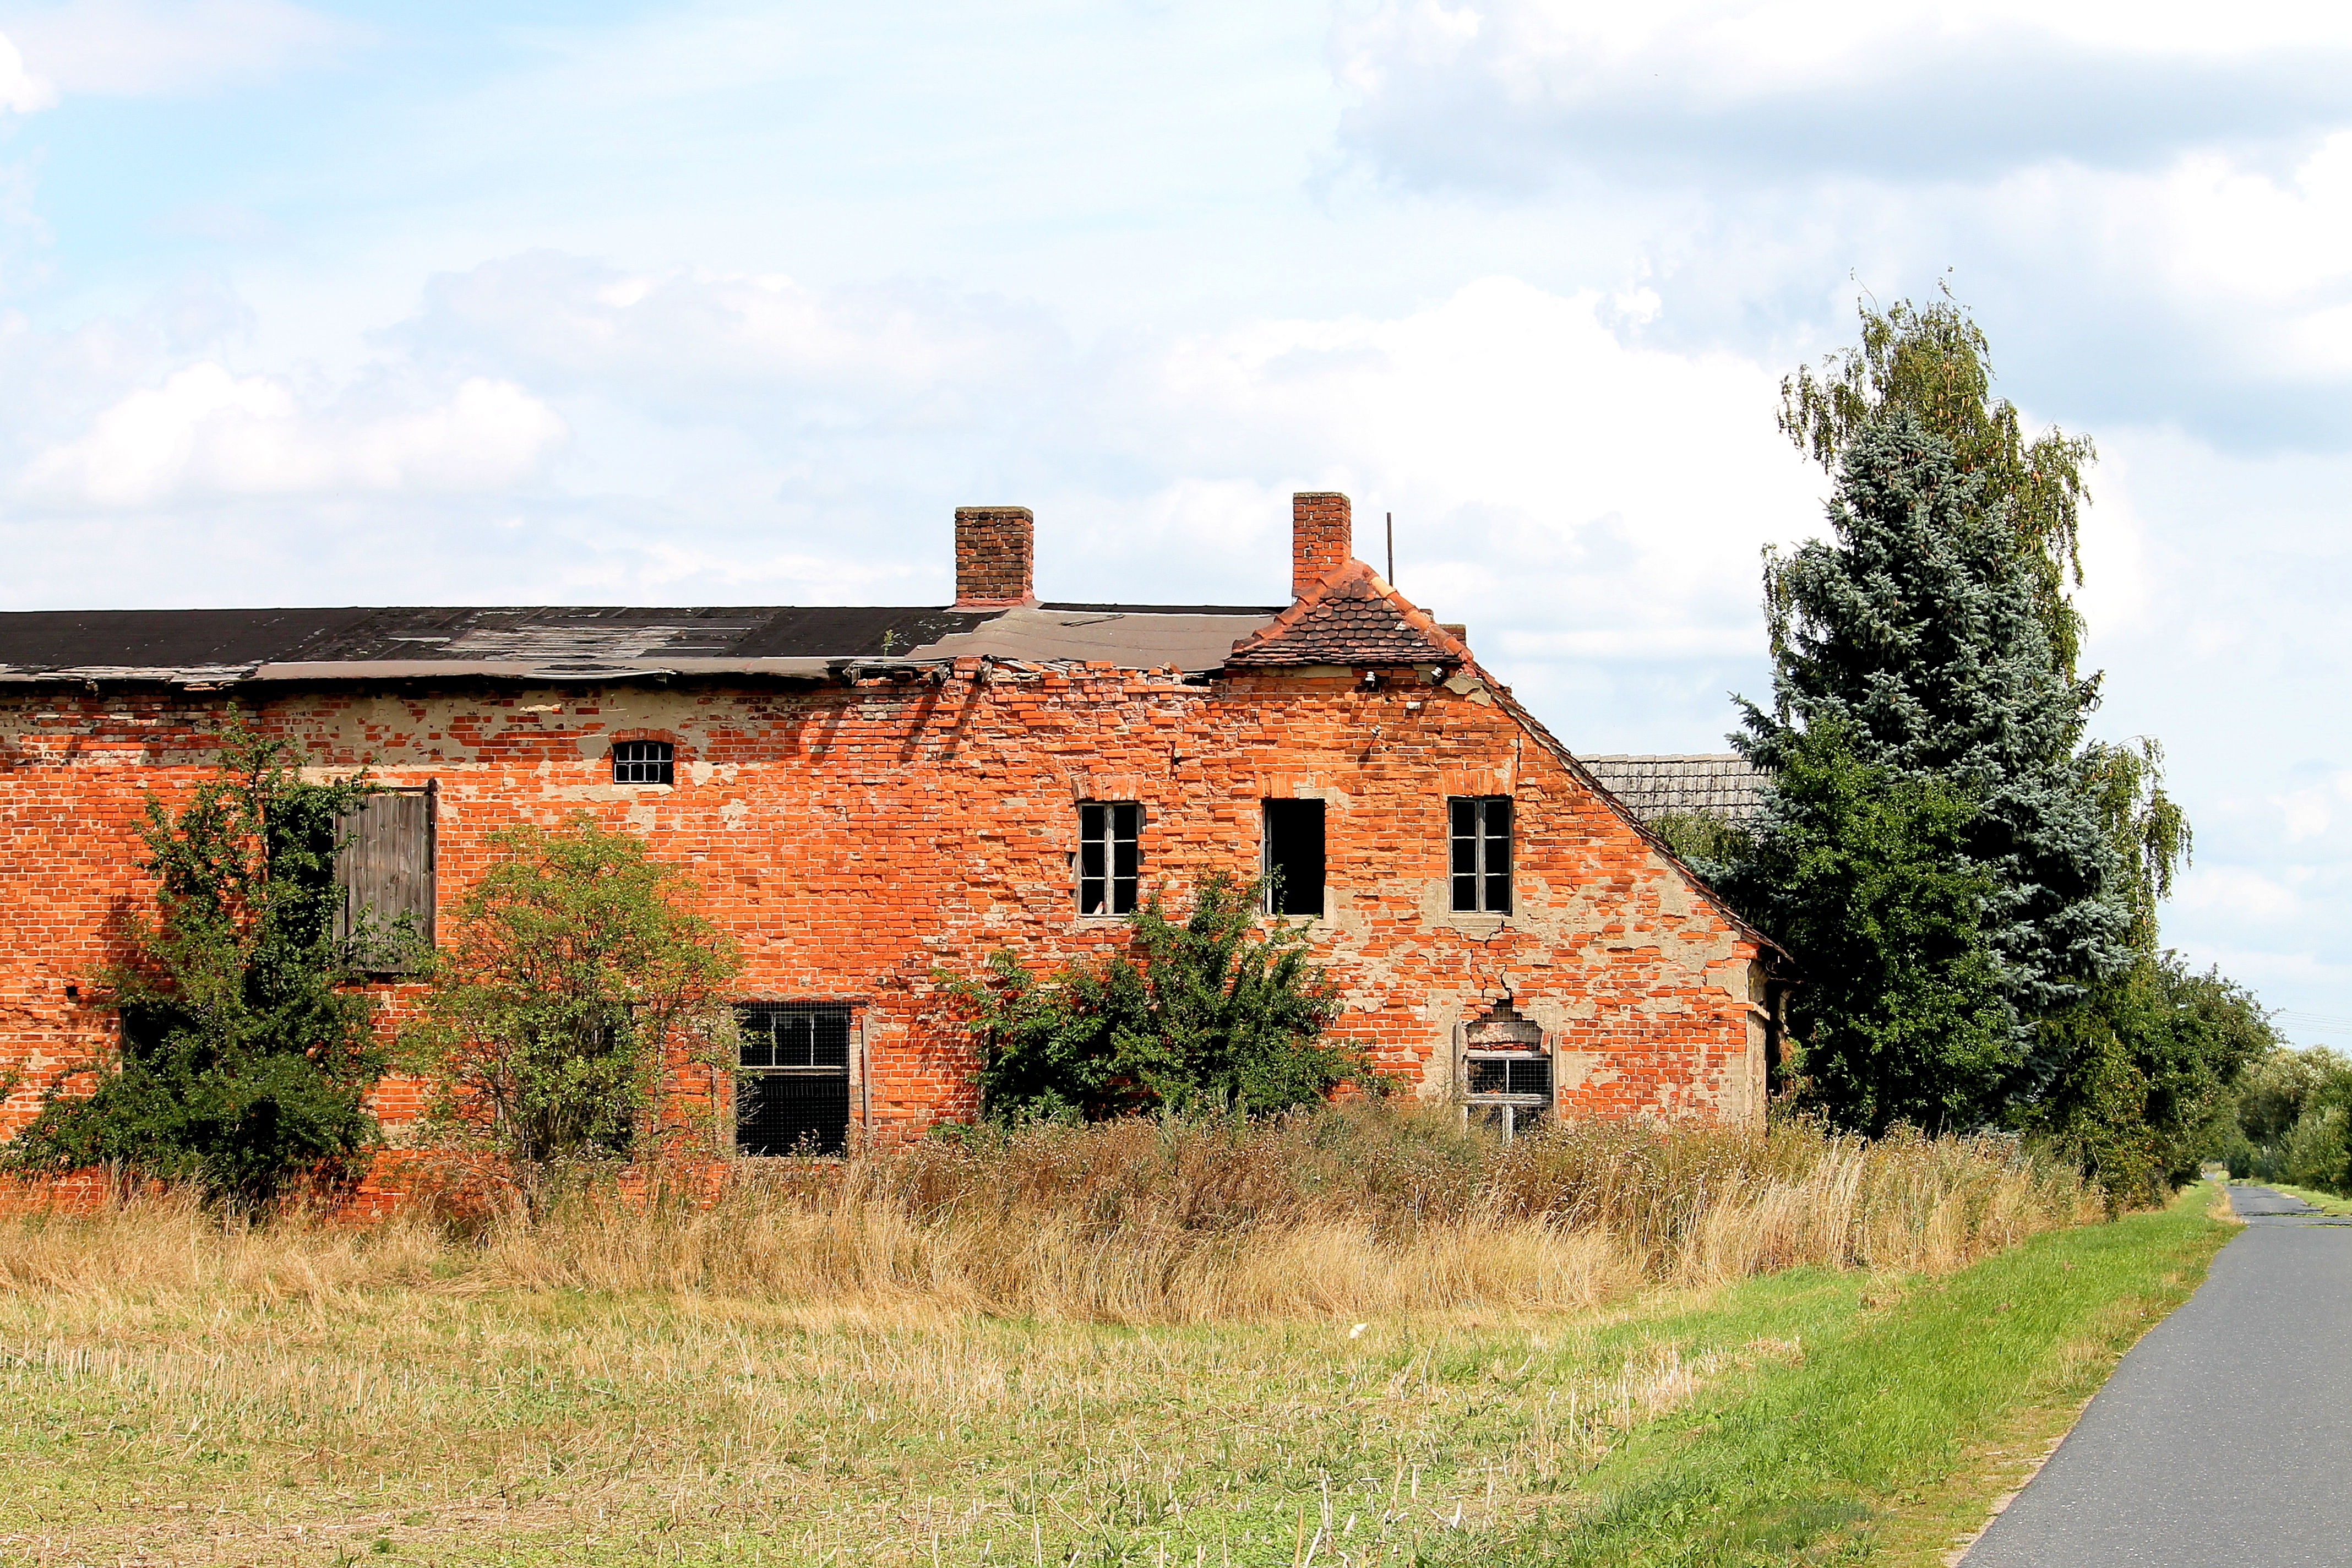
farm, house, building, chateau, old, barn, village, cottage, castle, property, fortification, ruins, farmhouse, estate, leave, homestead, manor house, rural area